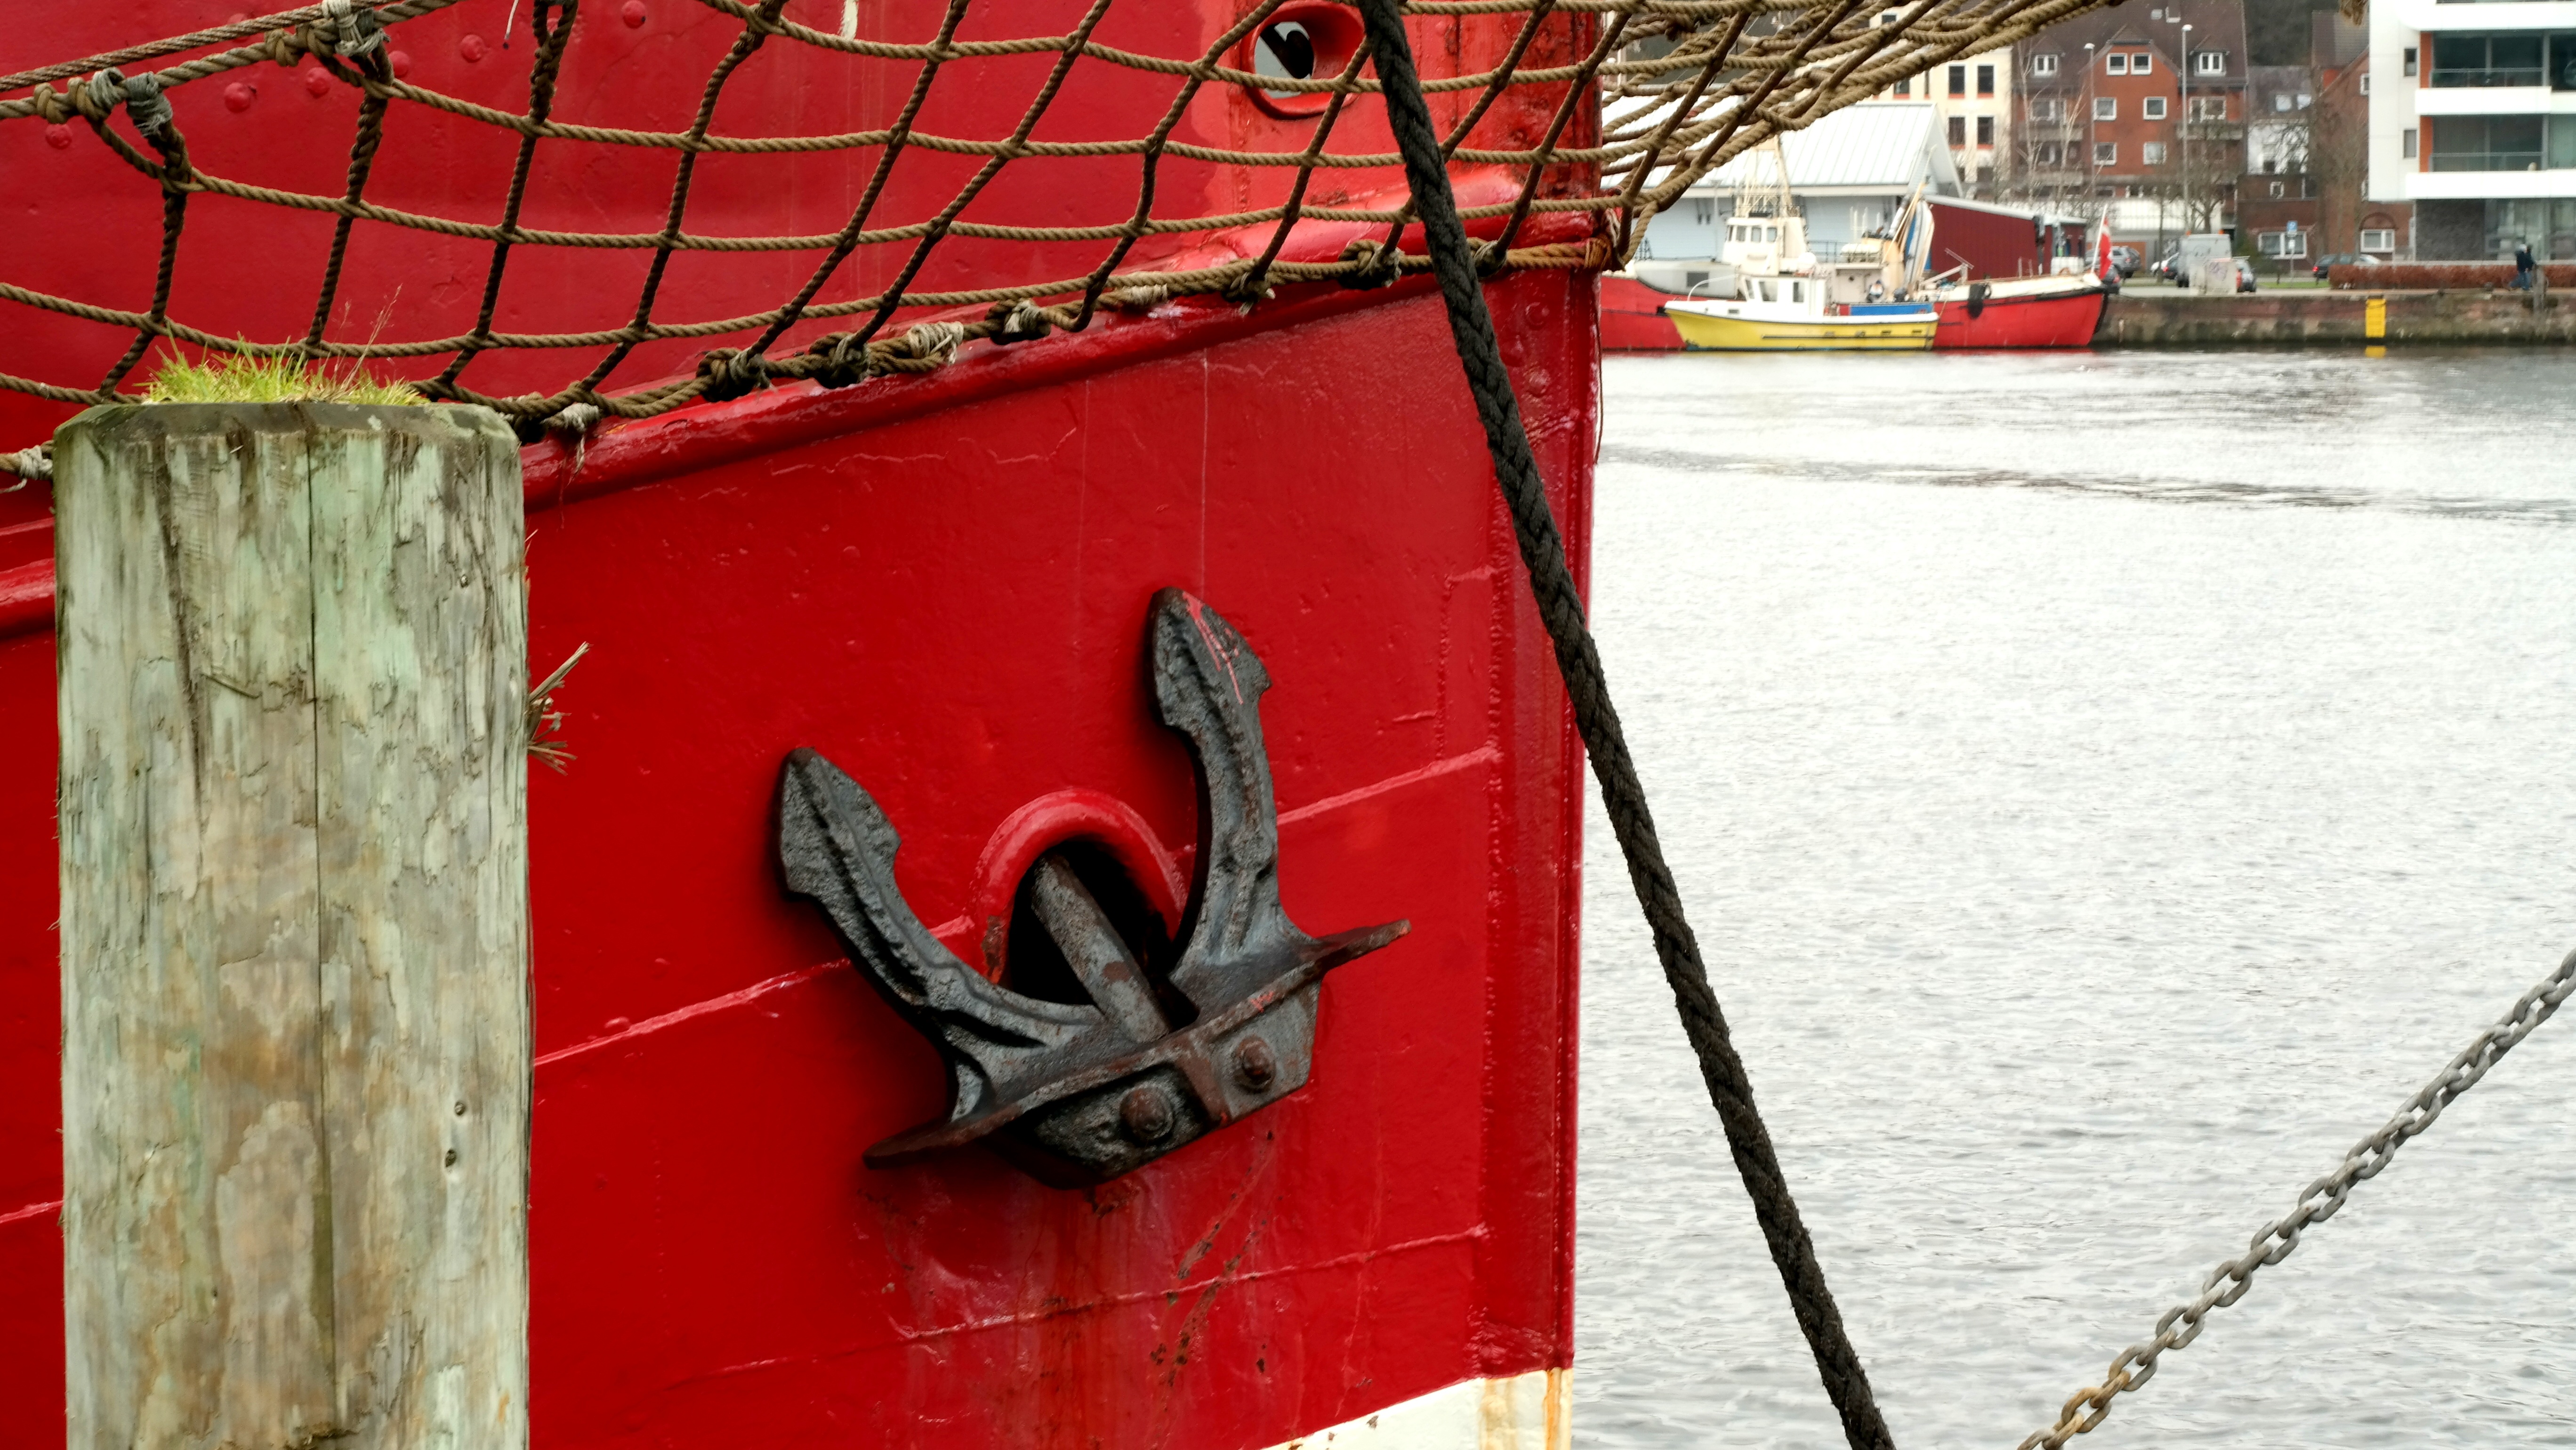
sea, water, dew, rope, wall, ship, boot, red, color, port, create, close up, art, anchor, maritime, anchorage, network, ship anchor